Mechagodzilla

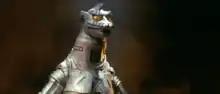
Shōwa Mechagodzilla

In "Godzilla vs. Mechagodzilla", Mechagodzilla is created by the Black Hole Planet 3 aliens, also known as the Simians, in order to conquer Earth before their homeworld gets destroyed by an expanding black hole. First appearing in a pseudo-flesh outer covering and masquerading as the real Godzilla, Mechagodzilla attacks Japan and overpowers Godzilla's ally Anguirus. Godzilla appears and destroys the pseudo-flesh disguise, forcing Mechagodzilla to reveal itself in full. Their initial battle results in a tie, as Godzilla is severely wounded and Mechagodzilla is forced back into the Simian's base for repair. Mechagodzilla is deployed again but is overpowered through the combined efforts of Godzilla and King Caesar. Godzilla ultimately defeats Mechagodzilla by decapitating it, and Mechagodzilla subsequently explodes upon the self-destruction of the Simians' base.